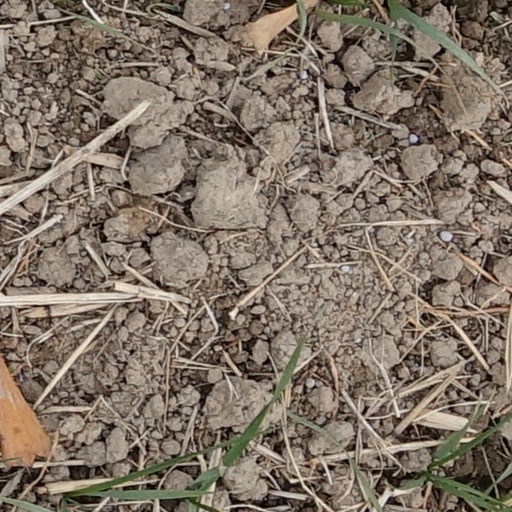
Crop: wheat